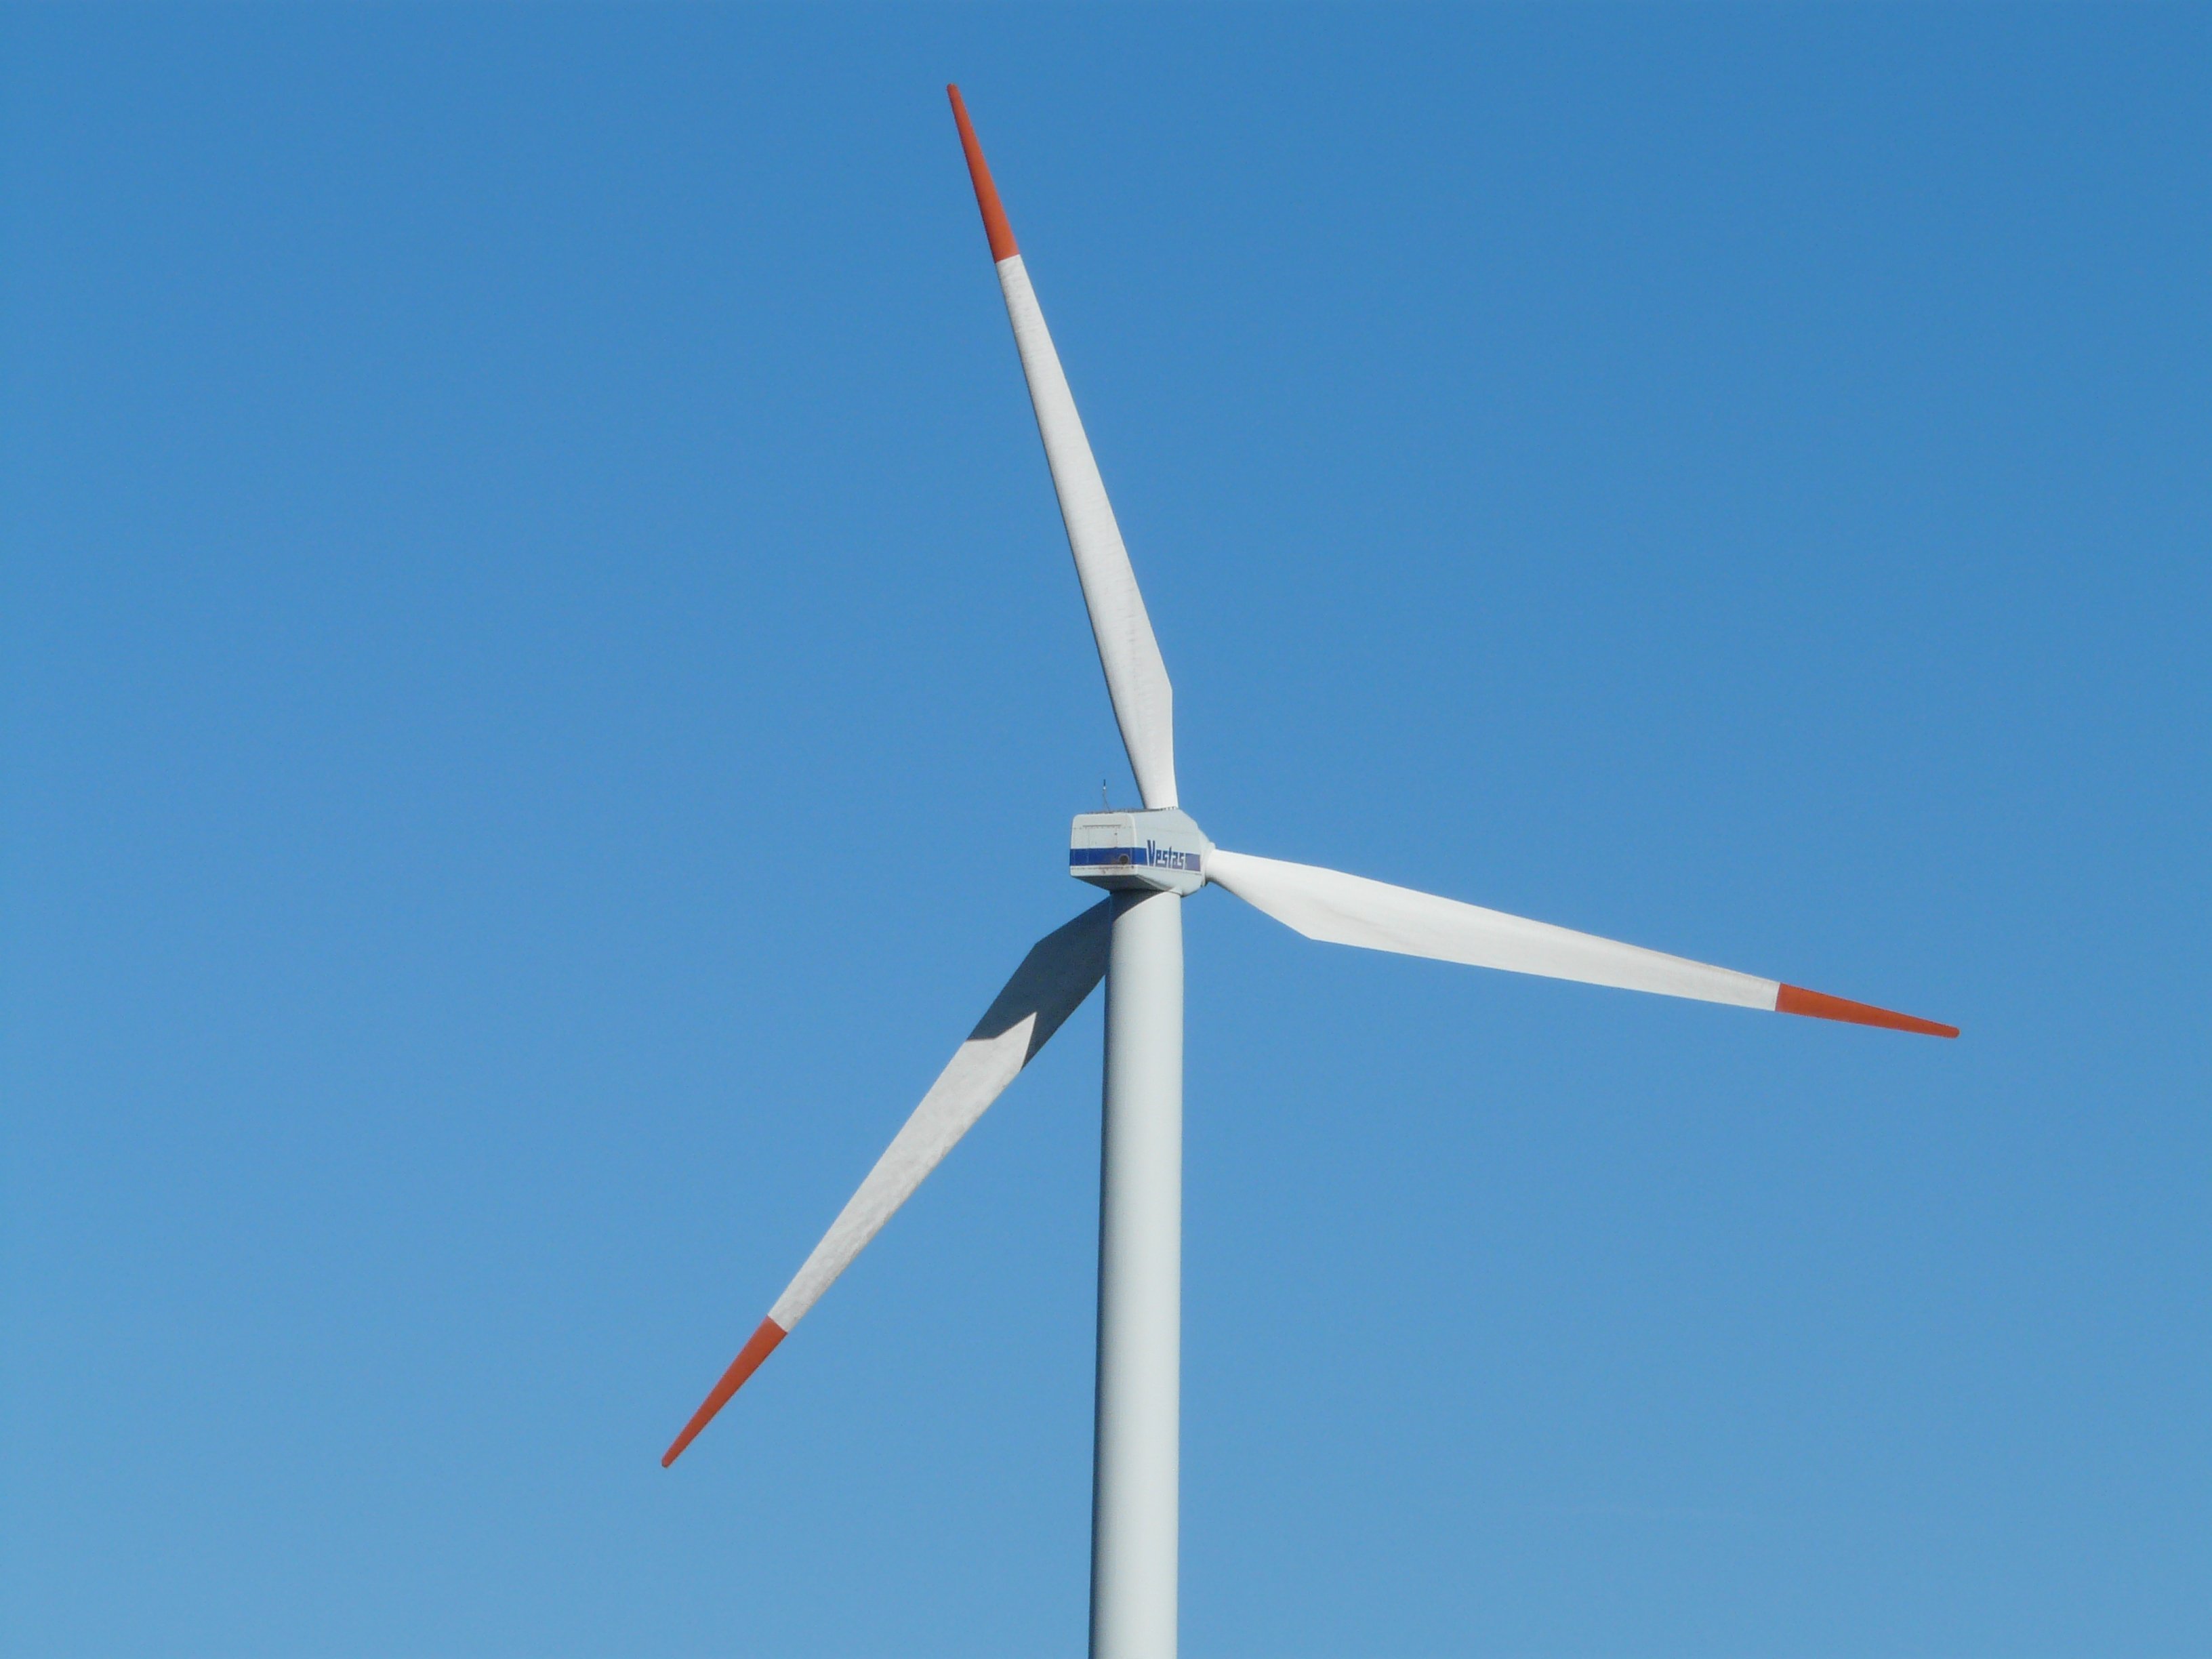
wind turbine, wind energy, wind power, energy, current, power generation, environmentally friendly, environment, ecology, pinwheel, propeller, wind